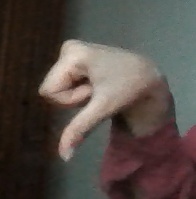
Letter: waw